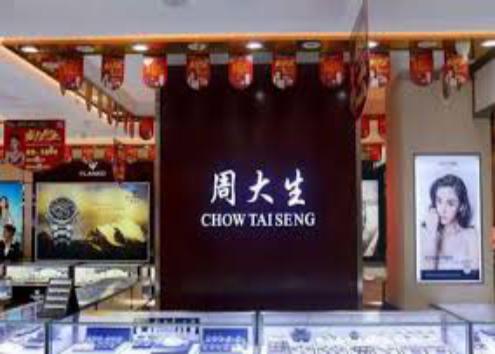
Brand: CHOW TAI SENG-2
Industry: Others